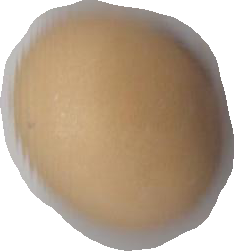
Variety: Anjasmoro